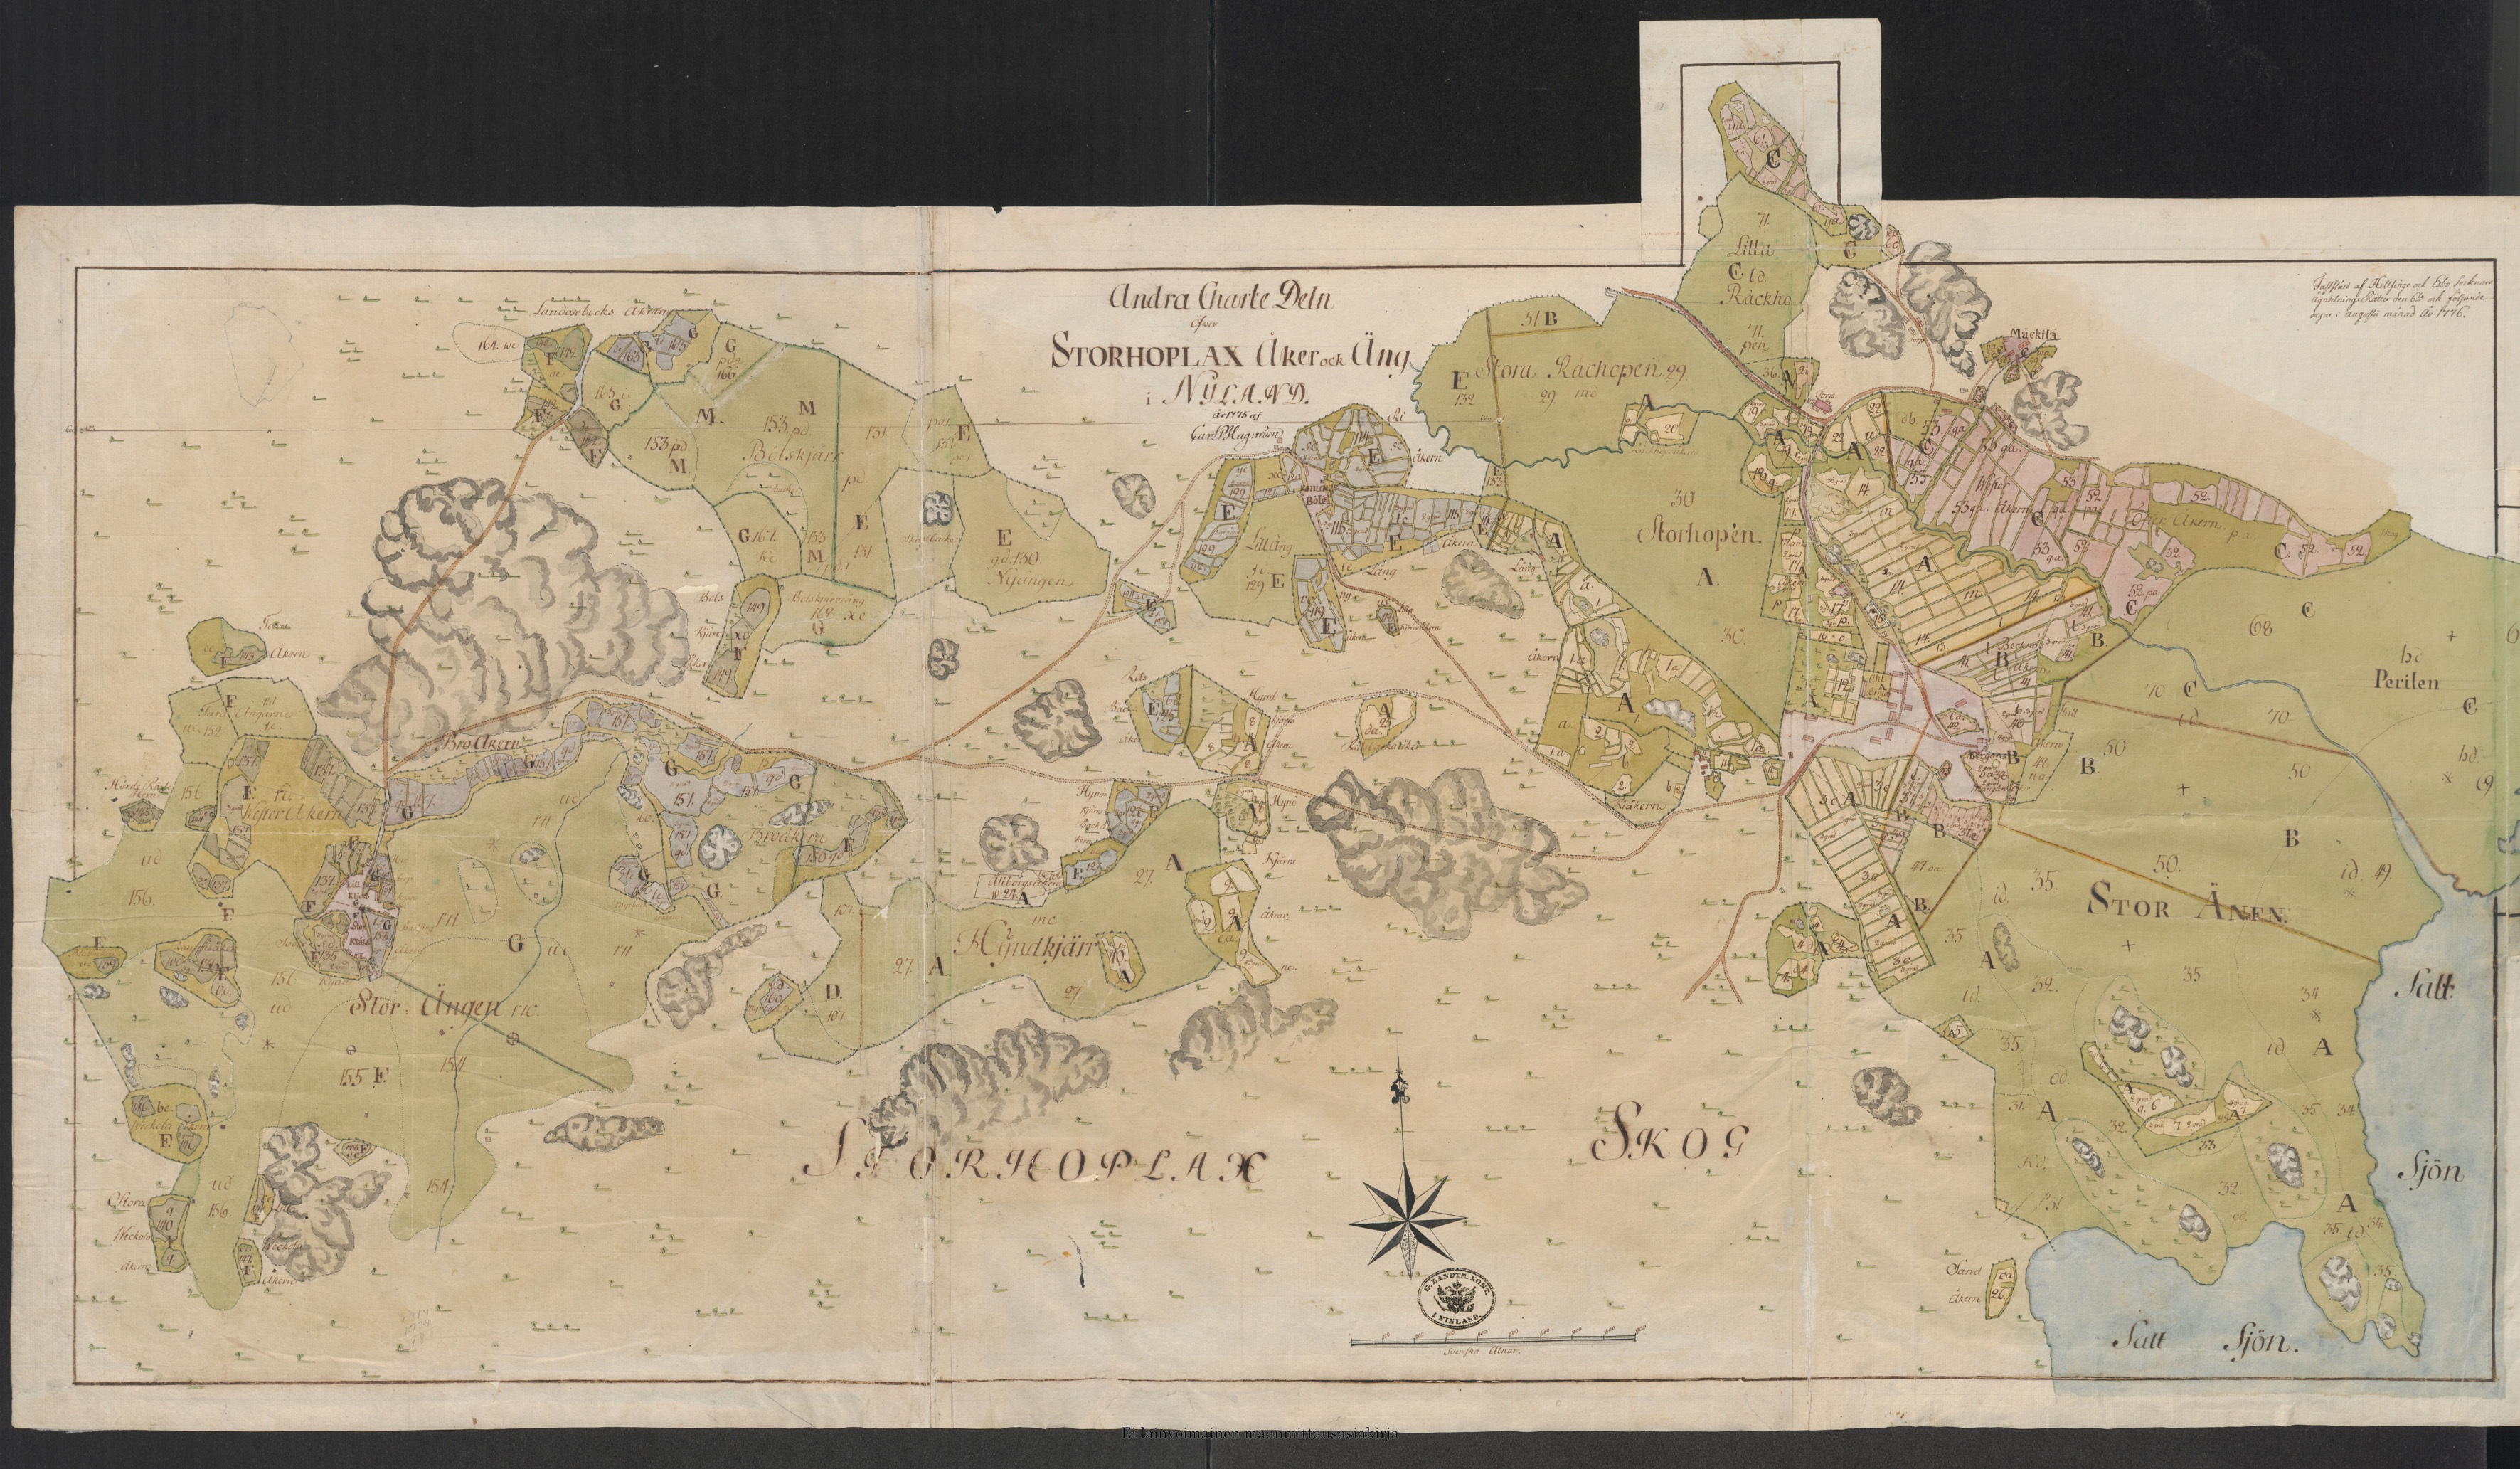
map, art, sketch, drawing, old map, espoo